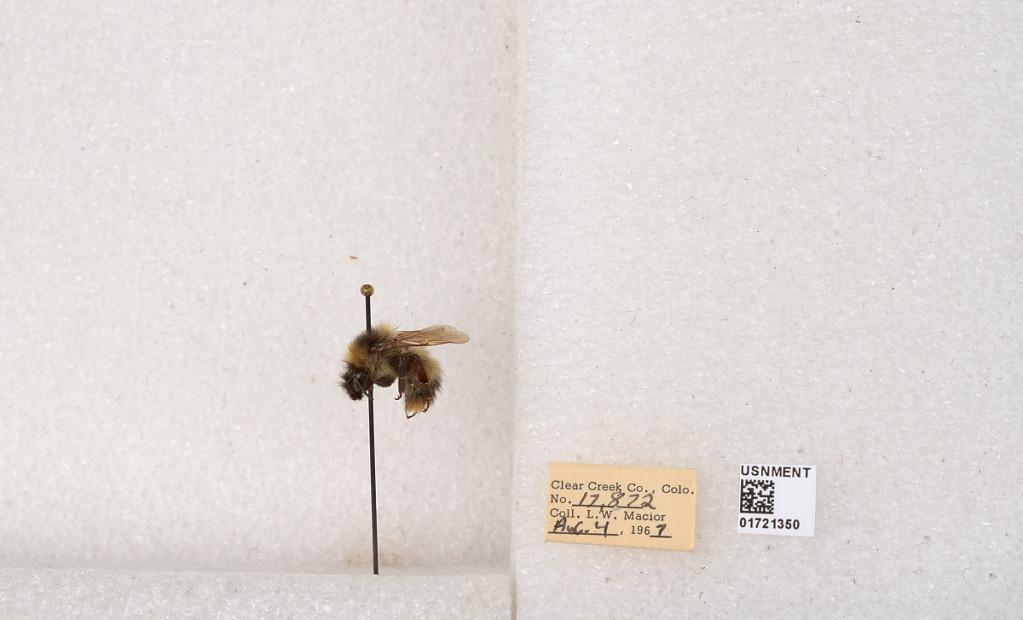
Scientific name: Bombus kirbyellus
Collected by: L. Macior
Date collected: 1967-8-4
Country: United States
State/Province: Colorado
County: Clear Creek
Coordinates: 39.6891, -105.644